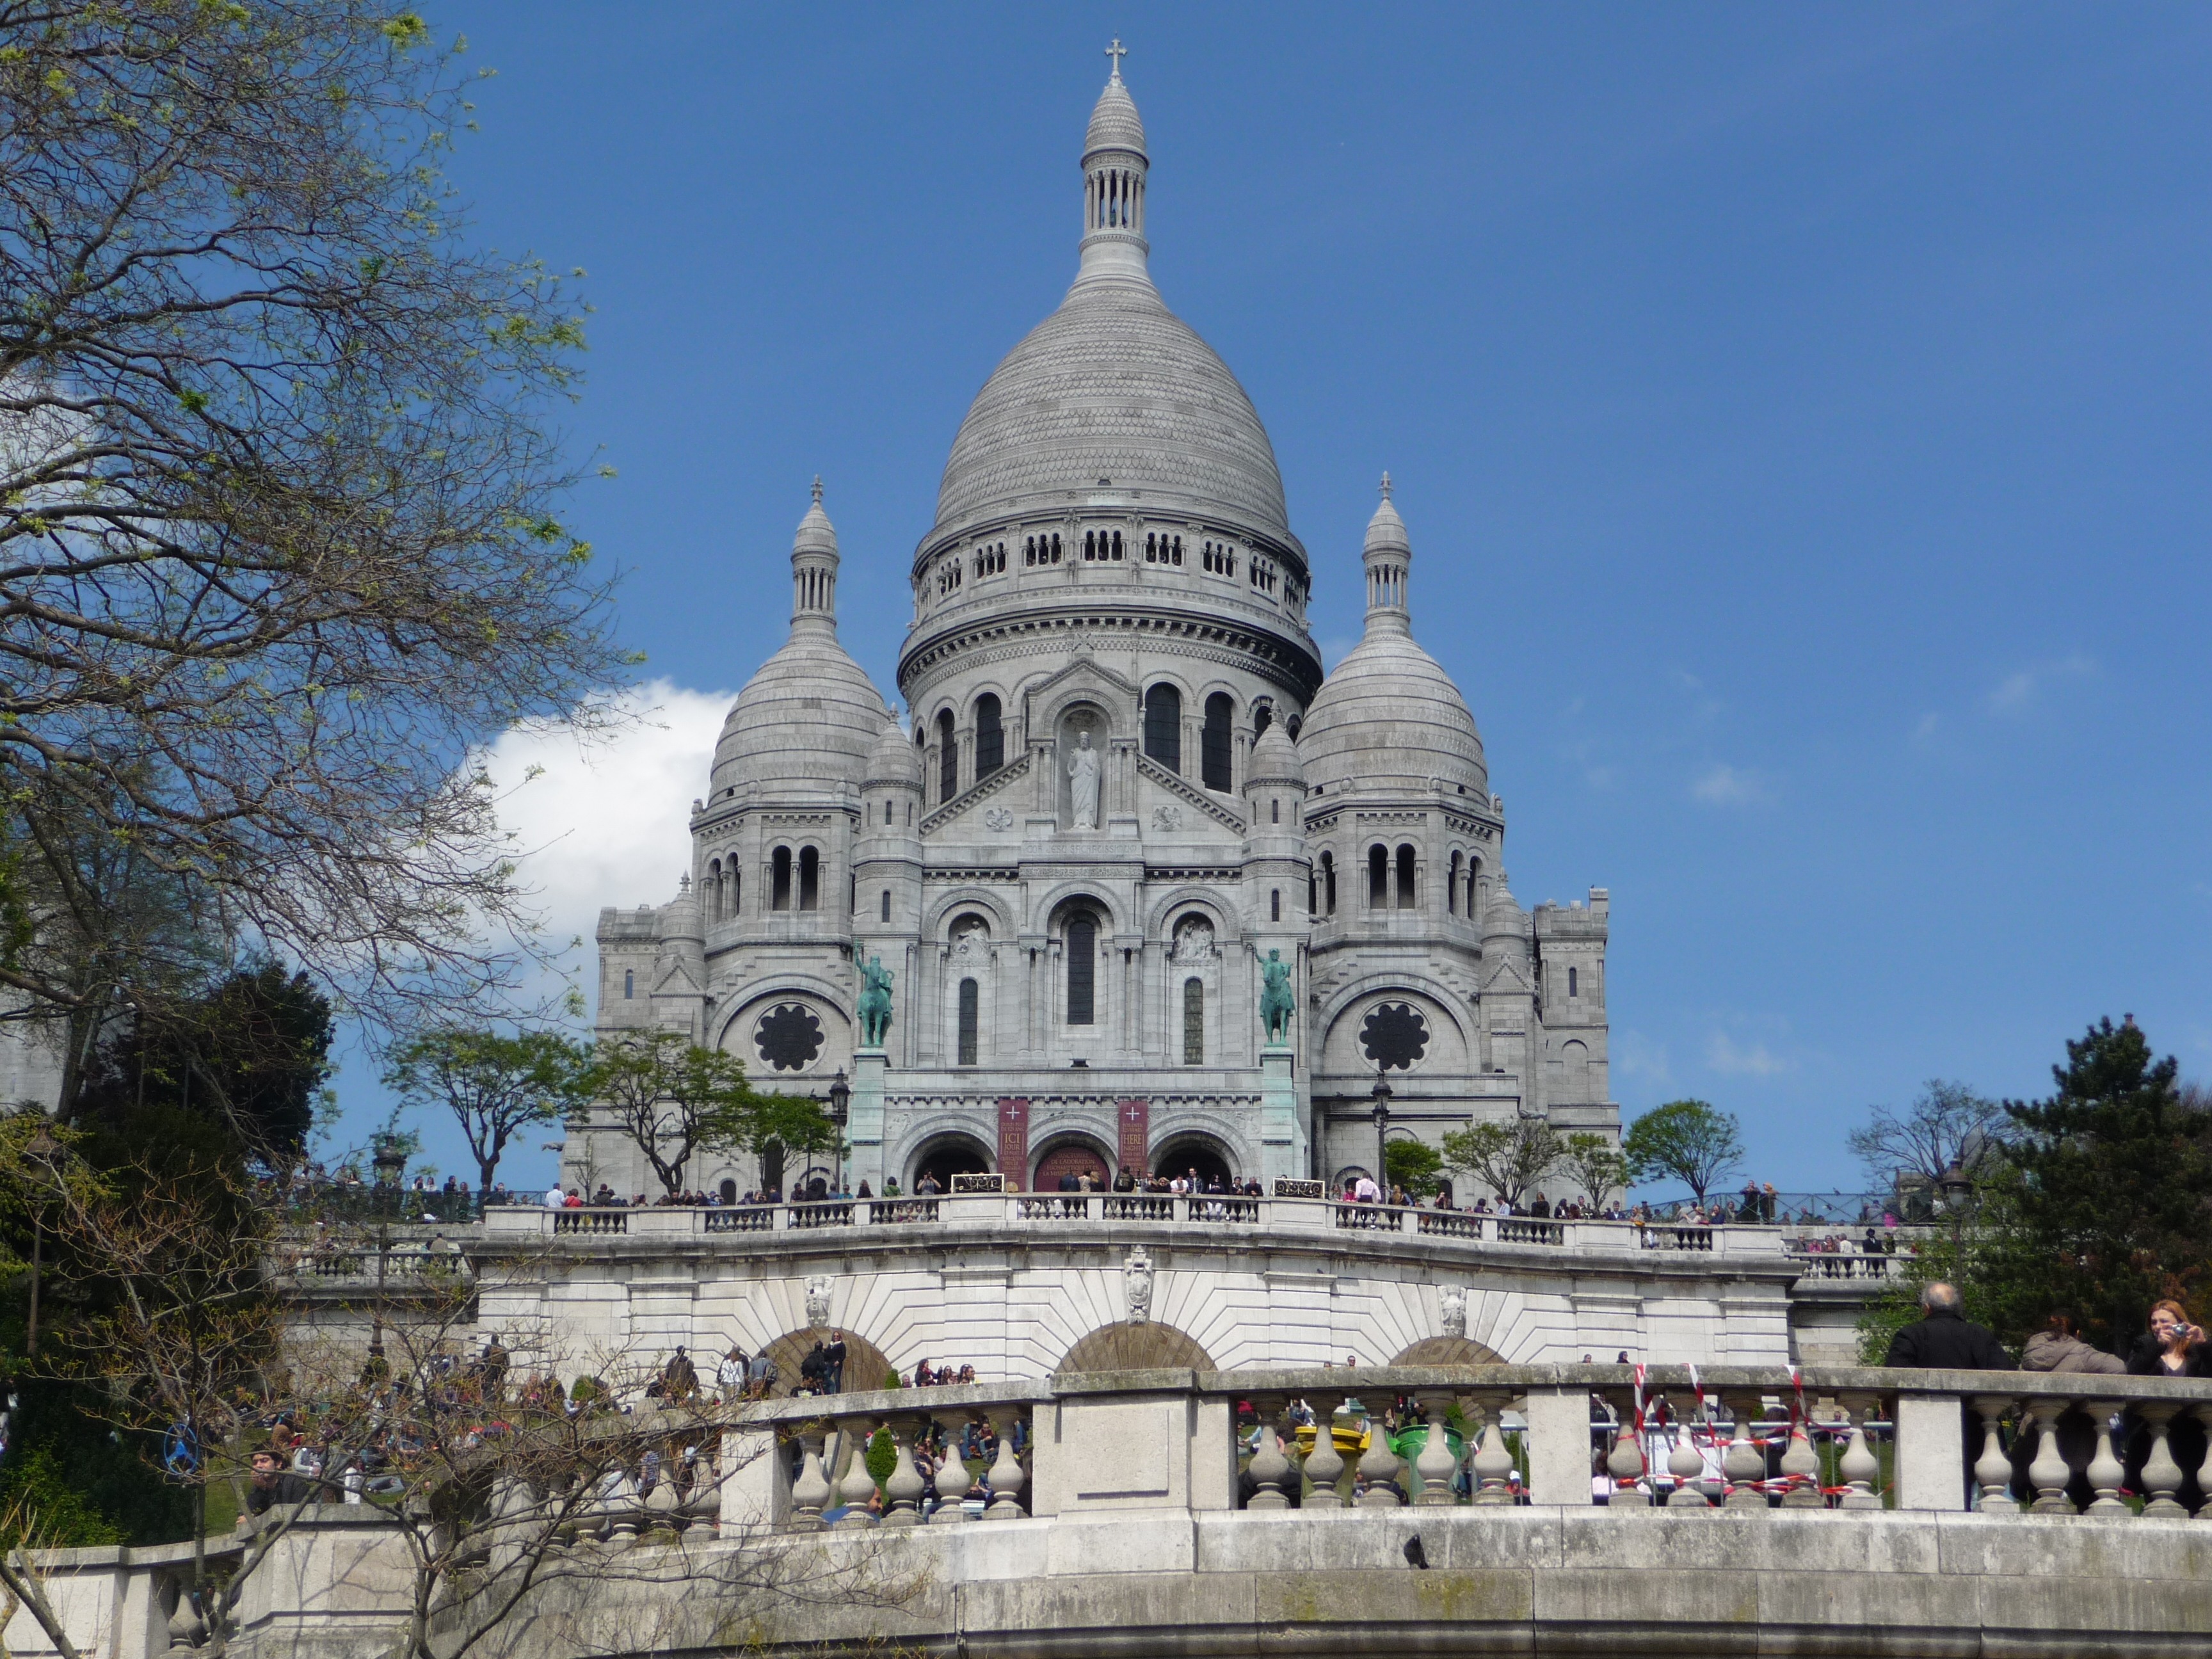
building, chateau, palace, paris, france, plaza, landmark, church, cathedral, tourism, place of worship, monastery, montmartre, basilica, sacre coeur, tours, historic site